Lolicon

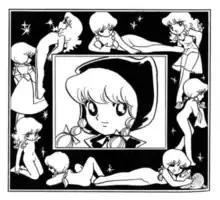
Front page of Hideo Azuma's first contribution to "", an erotic parody of "Little Red Riding Hood". Critic Gō Itō identifies the work as a comment on a "certain eroticism" in the roundness of Osamu Tezuka's characters.

The rise of "lolicon" as a genre began at Comiket (Comic Market), a convention for the sale of "dōjinshi" (self-published works) founded in 1975 by adult male fans of "shōjo" manga. In 1979, a group of male artists published the first issue of the fanzine ""; its standout creator was Hideo Azuma, who is known as the "Father of "Lolicon"". Prior to "Cybele", the dominant style in "seinen" (marketed to men) and pornographic manga ("hentai") was "gekiga", characterized by realism, sharp angles, dark hatching, and gritty linework. Azuma's manga, in contrast, displayed light shading and clean, circular lines, which he viewed as "thoroughly erotic" and sharing with "shōjo" manga a "lack of reality". Azuma's combination of the stout bodies of Osamu Tezuka's works and the emotive faces of "shōjo" manga marked the advent of the "bishōjo" and the aesthetic of "cute eroticism" ("kawaii ero"). While erotic, "lolicon" manga was initially mainly viewed as humorous and parodic, but a large fan base soon grew in response to the alternative to pornographic "gekiga" that it represented. Erotic manga began to move away from combining realistic bodies and cartoony faces towards a wholly-unrealistic style. "Lolicon" manga played a role in attracting male fans to Comiket, whose participants were 90 percent female in 1975; by 1981, the proportion of male and female participants was equal. "Lolicon" manga, mostly created by and for men, served as a response to "yaoi" manga (featuring male homoeroticism), mostly created by and for women.